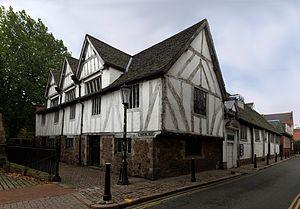
Cette liste des musées du Leicestershire, Angleterre contient des musées qui sont définis dans ce contexte comme des institutions qui recueillent et soignent des objets d'intérêt culturel, artistique, scientifique ou historique. Leurs collections ou expositions connexes disponibles pour la consultation publique. Sont également inclus les galeries d'art à but non lucratif et les galeries d'art universitaires. Les musées virtuels ne sont pas inclus.